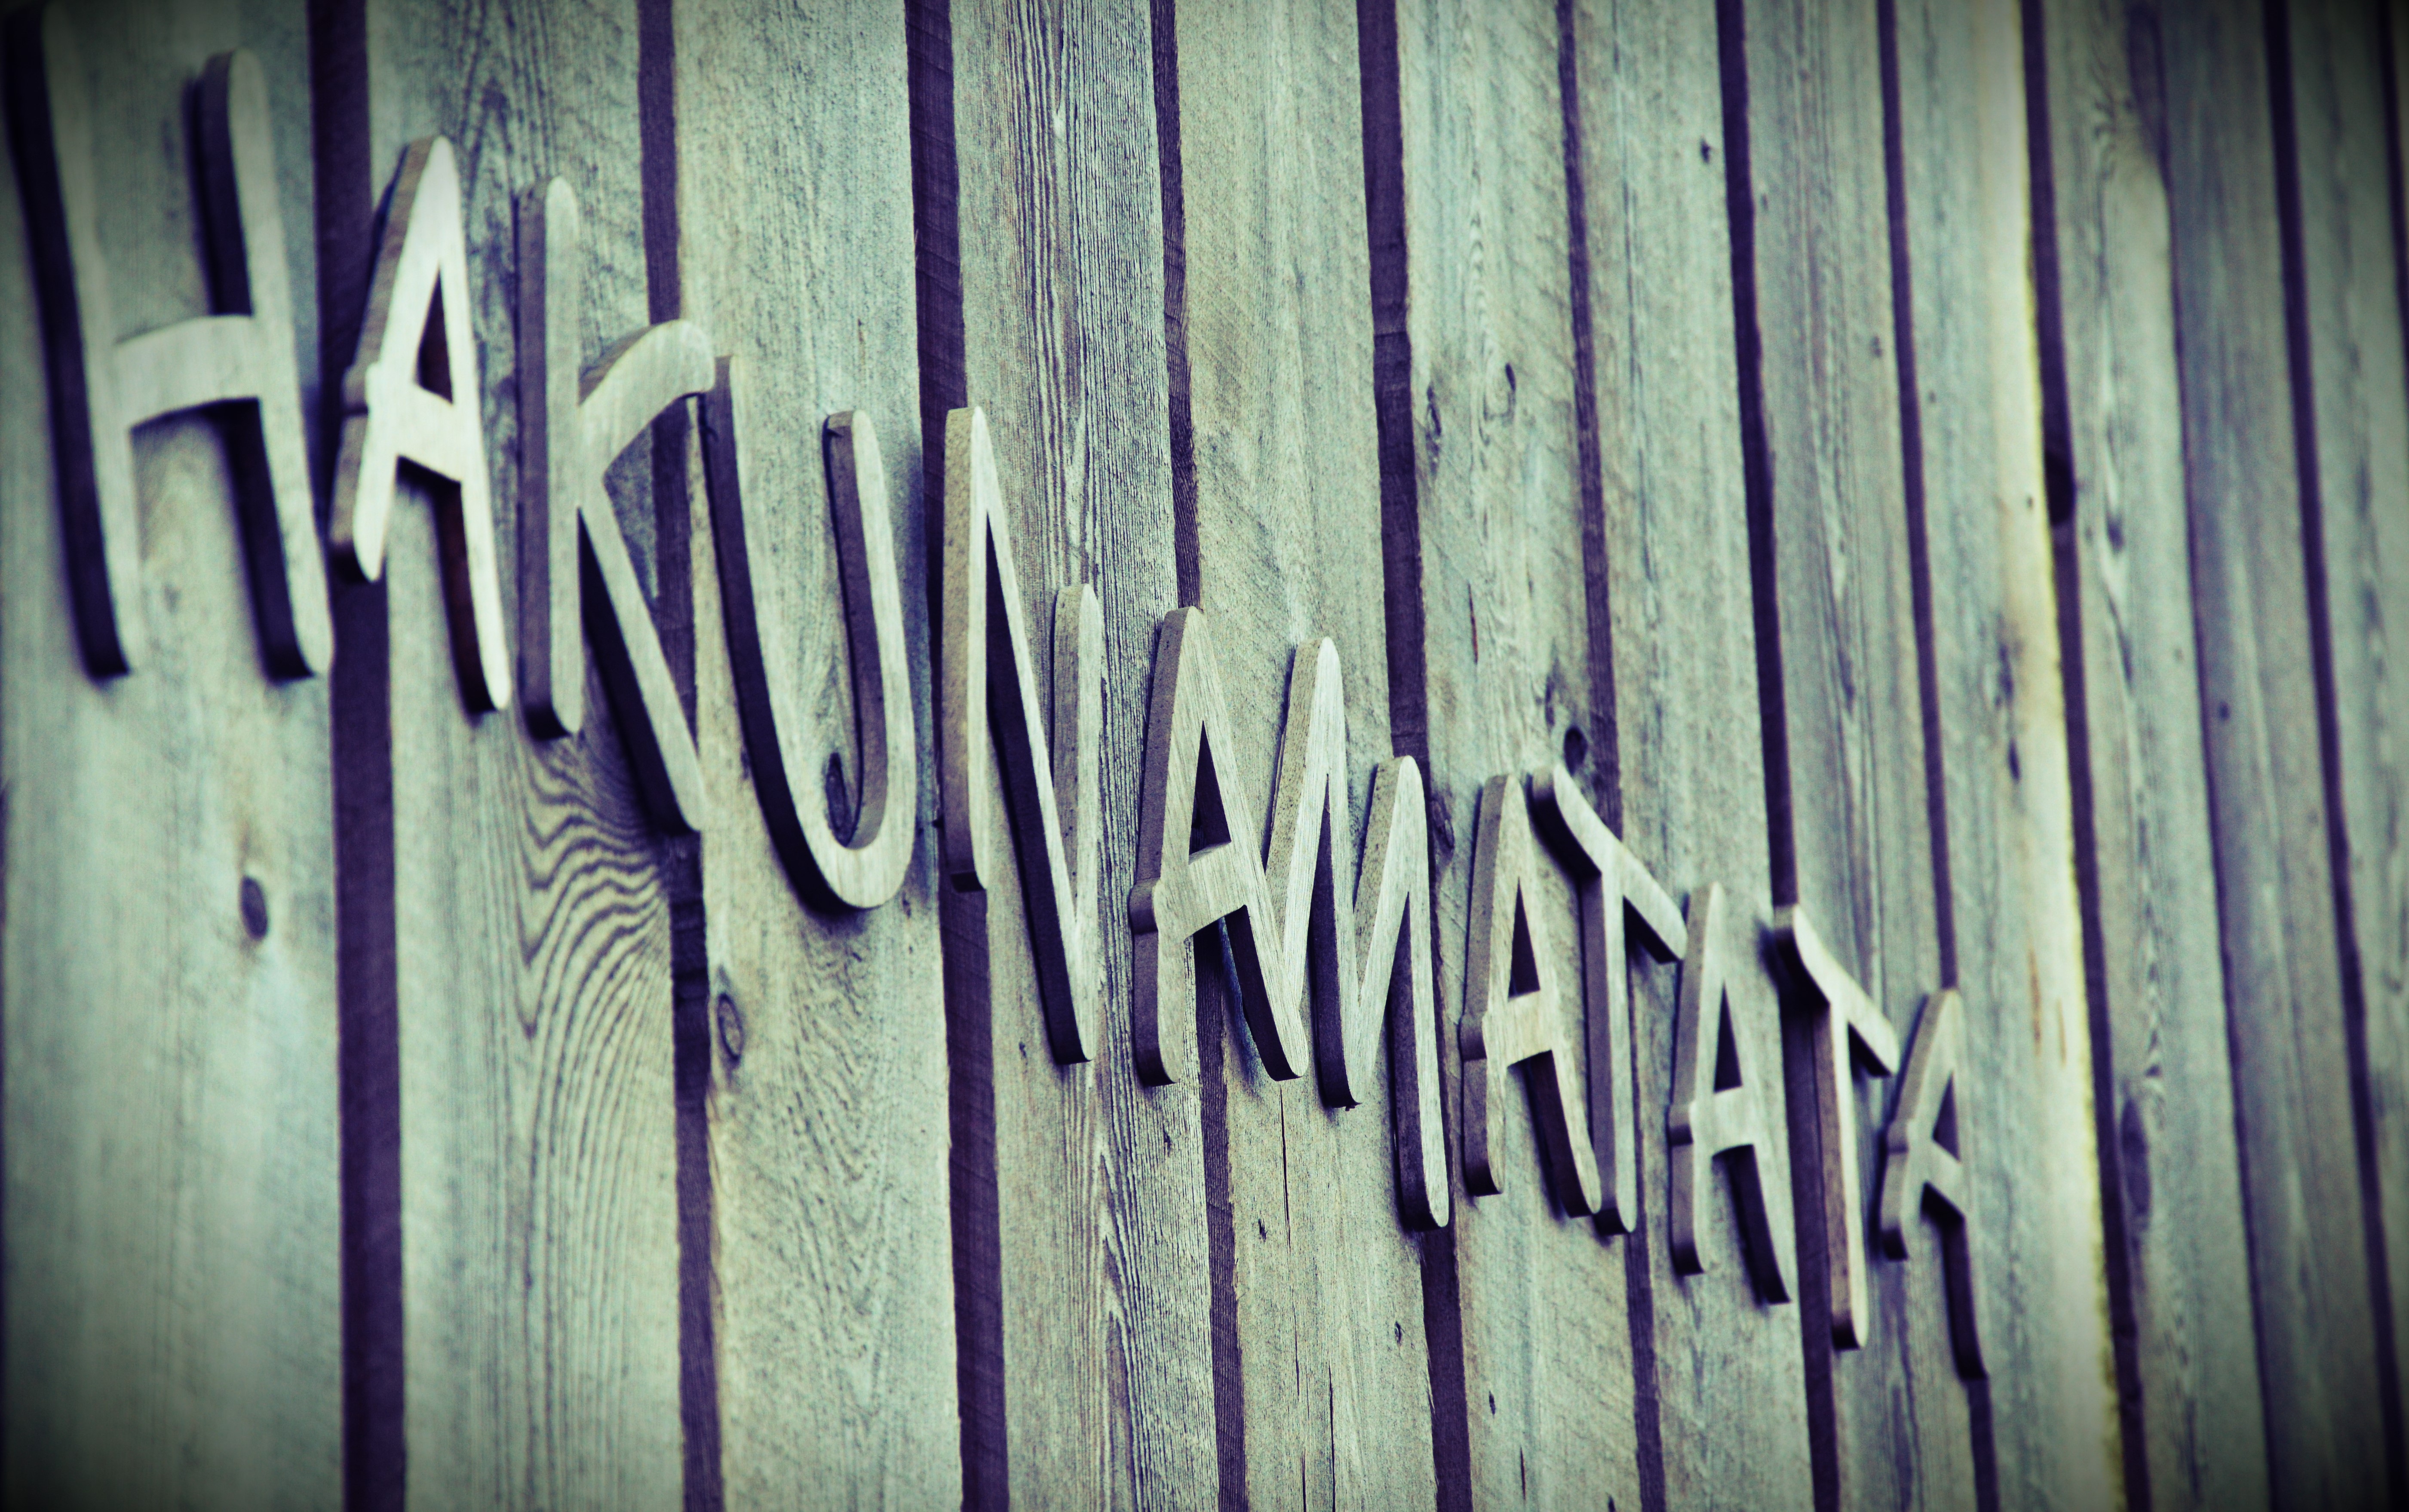
word, light, wood, texture, number, wall, line, green, color, darkness, blue, black, life, font, shape, greeting, hakunamatata, to celebrate